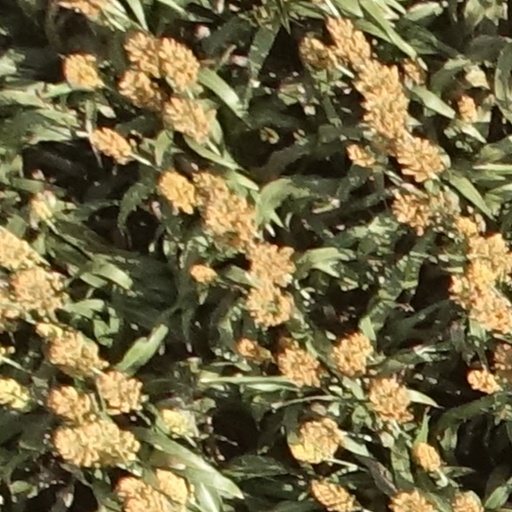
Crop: sorghum